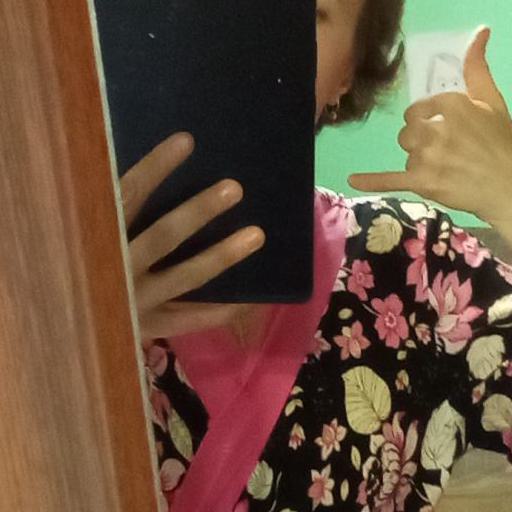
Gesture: no_gesture